Cuauhtémoc

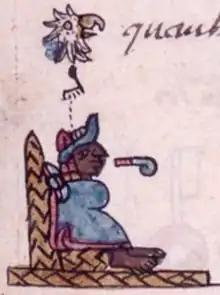
Cuauhtémoc depicted in the Aubin Codex, a 16th-century Aztec manuscript illustrating the last ruler of Tenochtitlan.

When Cuauhtemoc was elected tlatoani in 1520, Tenochtitlan had already been rocked by the invasion of the Spanish and their indigenous allies, the death of Moctezuma II, and the death of Moctezuma's brother Cuitlahuac, who succeeded him as ruler, but died of smallpox shortly afterwards. In keeping with traditional practice, the most able candidate among the high noblemen was chosen by vote of the highest noblemen, and Cuauhtemoc assumed the rulership. Although under Cuitlahuac Tenochtitlan began mounting a defense against the invaders, it was increasingly isolated militarily and largely faced the crisis alone, as the numbers of Spanish allies increased with the desertion of many polities previously under its control.